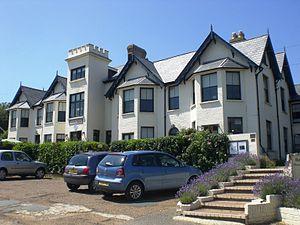
Cette liste des musées de l'île de Wight, Angleterre contient des musées qui sont définis dans ce contexte comme des institutions qui recueillent et soignent des objets d'intérêt culturel, artistique, scientifique ou historique. leurs collections ou expositions connexes disponibles pour la consultation publique. Sont également inclus les galeries d'art à but non lucratif et les galeries d'art universitaires. Les musées virtuels ne sont pas inclus.